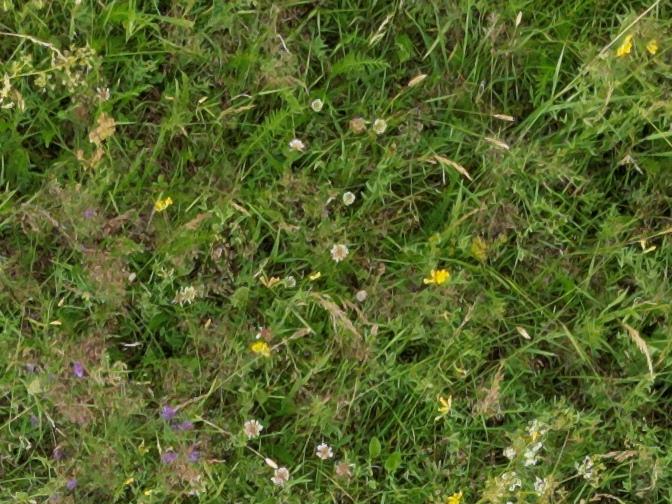
Flowers visible: yarrow flowers, yarrow flowers, yarrow flowers